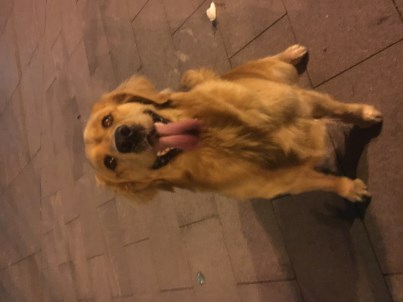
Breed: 5355-n000126-golden_retriever